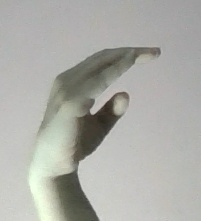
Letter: jeem